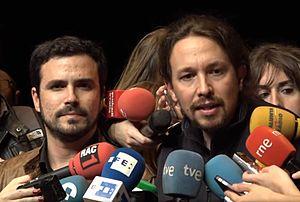
L'extrême gauche désigne une catégorie politique aux contours relatifs. Ainsi, ce terme peut qualifier des courants révolutionnaires visant à abolir le capitalisme tels que les organisations marxistes ou anarchistes, voire certains courants socialistes ou écologistes.